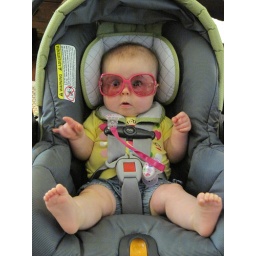
Tallulah in car seat